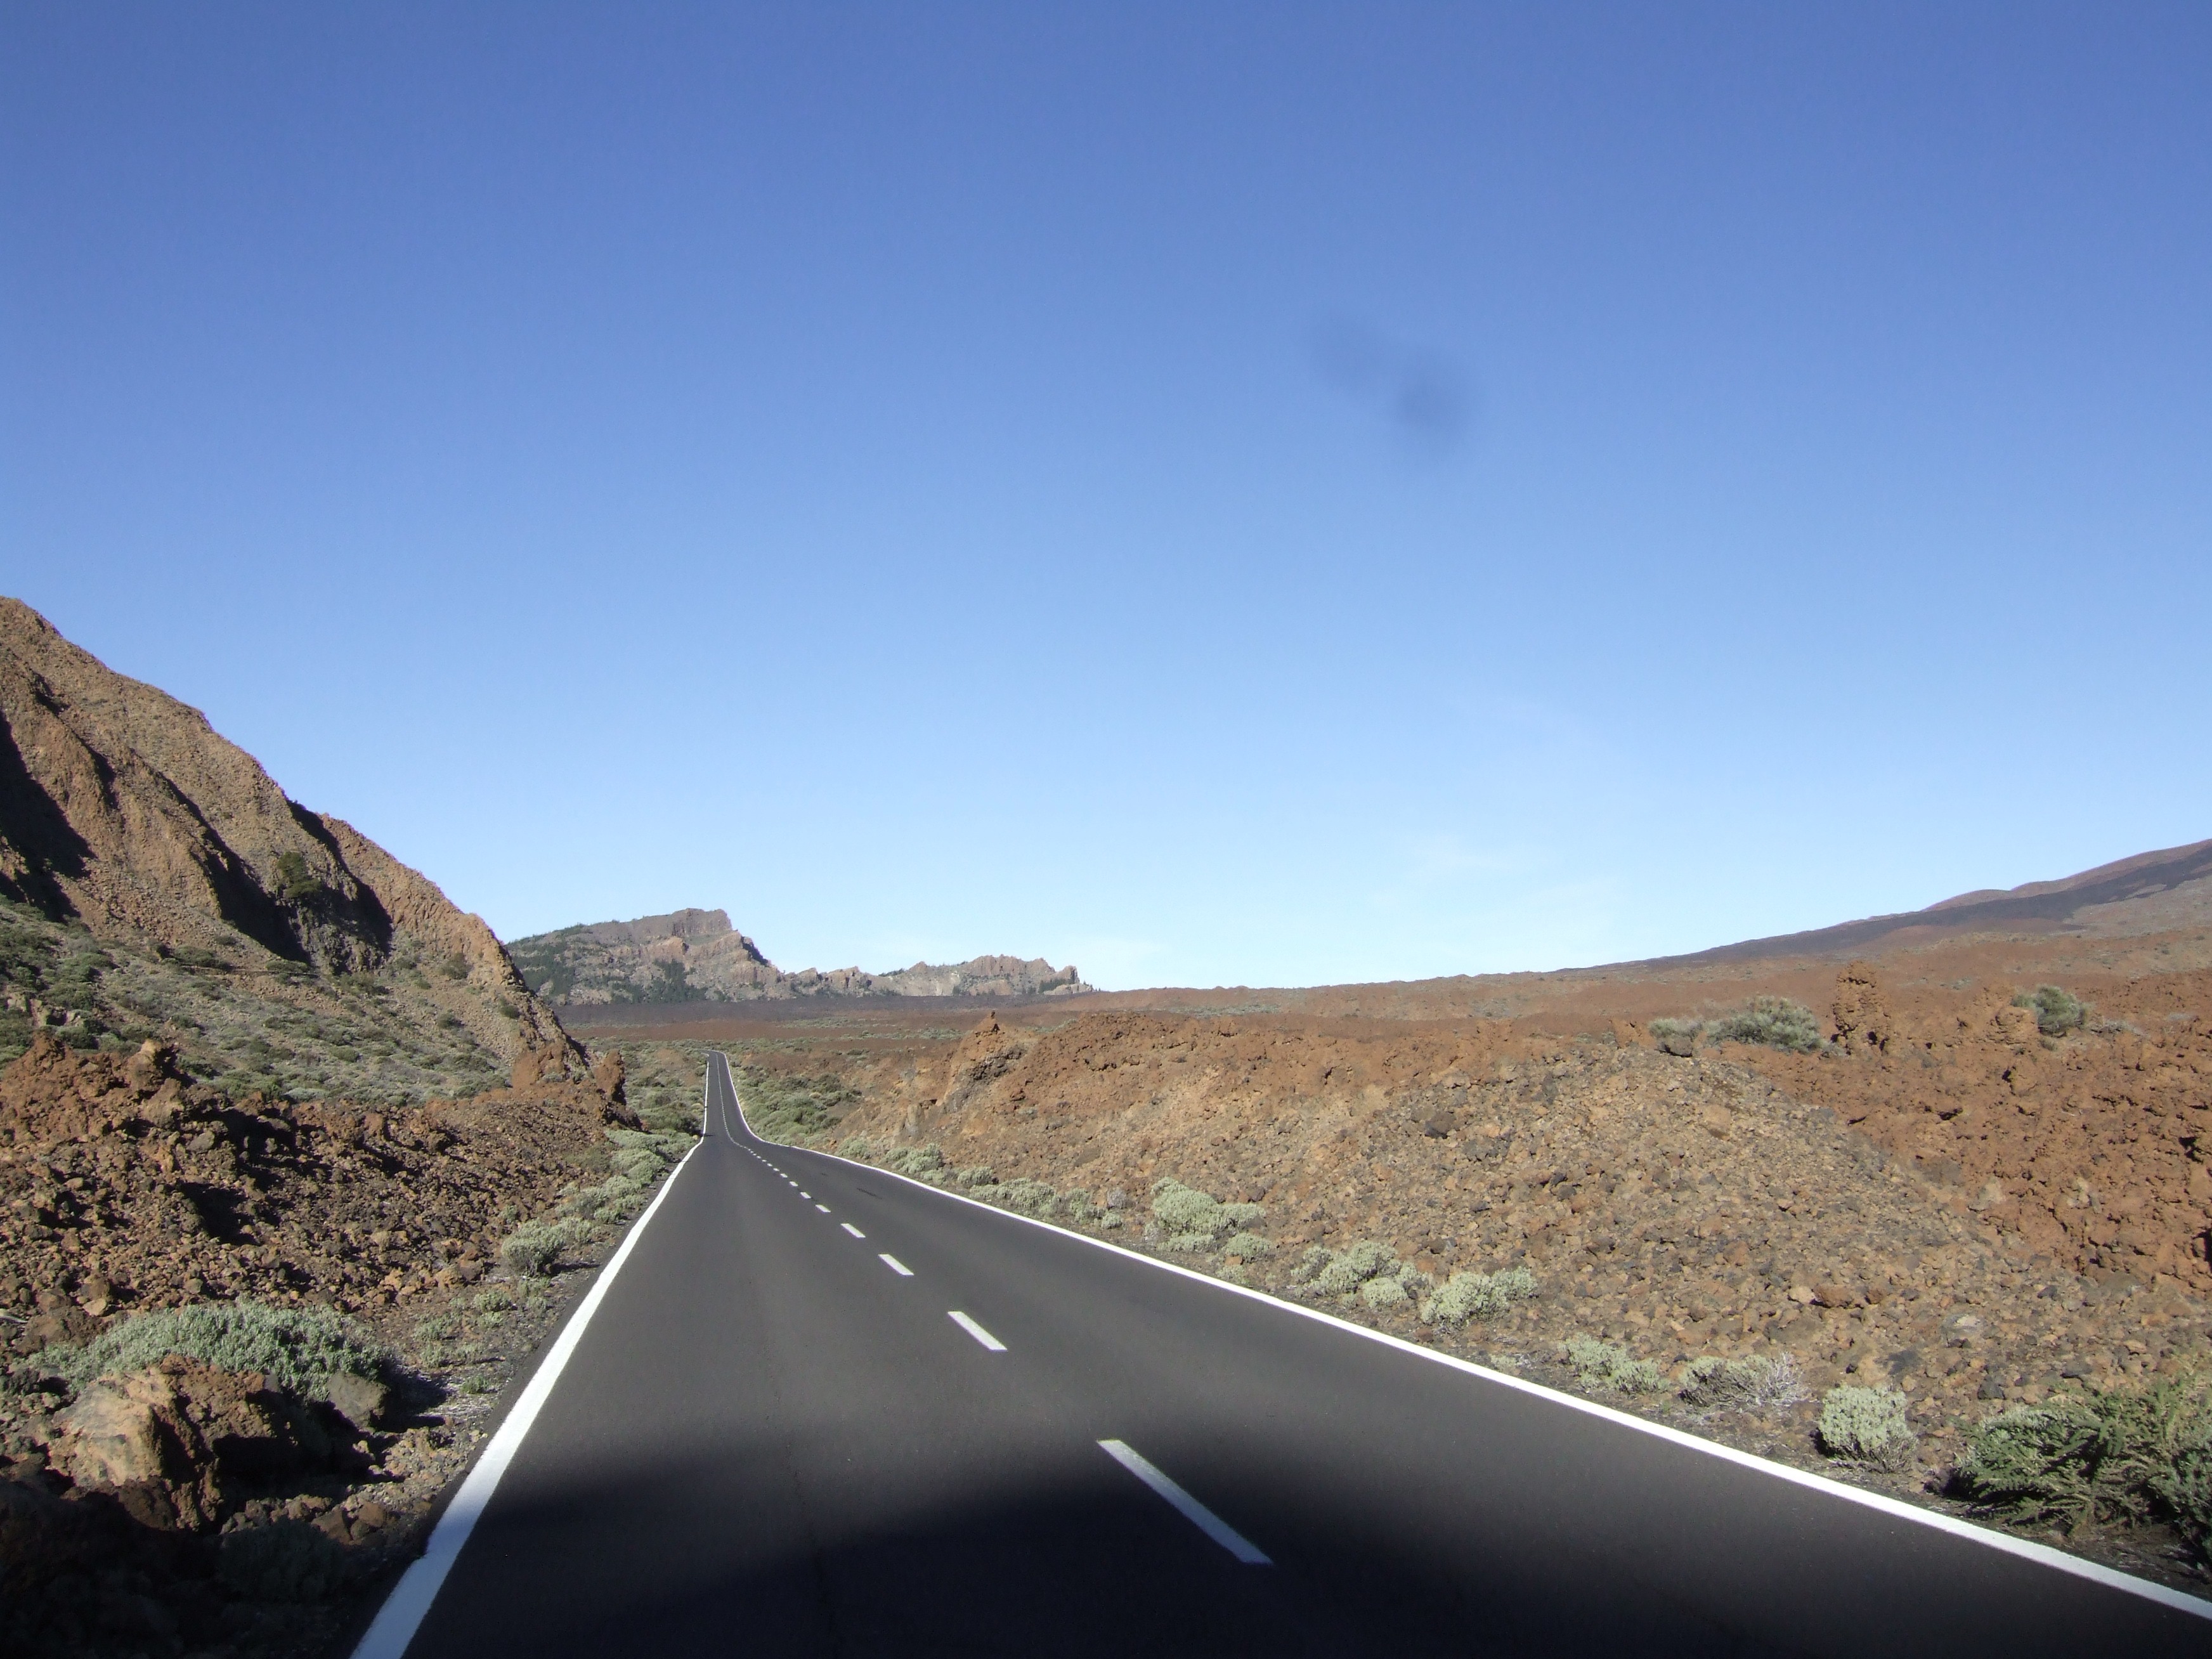
landscape, mountain, road, hill, highway, valley, mountain range, route, ridge, road trip, infrastructure, plateau, just, tenerife, away, canary islands, mountain pass, mountainous landforms, controlled access highway